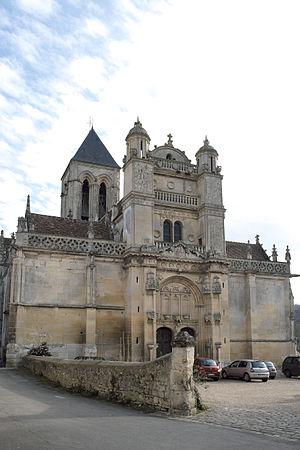
L'église Notre-Dame est une église catholique paroissiale située à Vetheuil, dans le Val-d'Oise. Par son ampleur, son plan à double collatéraux et son mobilier particulièrement riche et varié, elle se démarque des églises villageoises du Vexin français, car Vétheuil est au Moyen Âge un bourg d'une certaine importance. Par son architecture, et notamment son abside de style gothique primitif et ses deux portails de la Renaissance, l'église Notre-Dame occupe une place particulière parmi l'architecture religieuse de la religion. Sa valeur patrimoniale est reconnue assez tôt, et elle est classée monument historique par liste de 1840. Les origines de la paroisse et de l'église ne sont pas connues, mais on connaît une première mention de la fin du XIᵉ siècle, et des vestiges d'un clocher roman de la première moitié du XIIᵉ siècle subsistent encore à l'intérieur du clocher actuel. Vers la fin du XIIᵉ siècle, la construction d'un nouveau chœur est lancée, et celui-ci est terminé au tout début du XIIIᵉ siècle. Le clocher est rebâti dans le style gothique au cours de ce même siècle. Il est impossible de se prononcer sur la nef de cette époque.